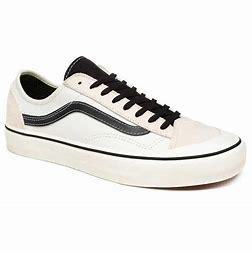
Brand: Vans
Model: Style 36